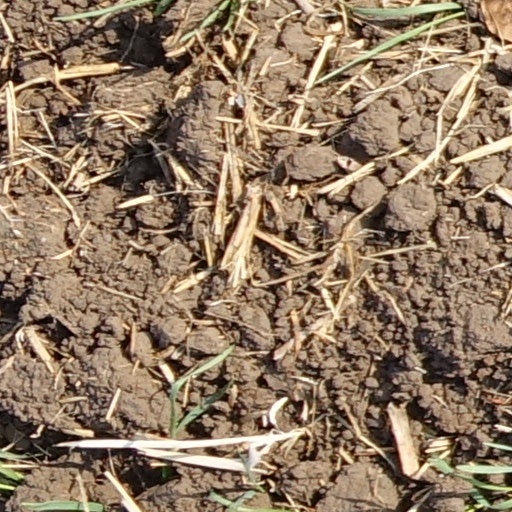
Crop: wheat